Paleontology in Wisconsin

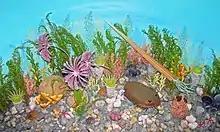
A diorama of a typical Ordovician sea floor

Many fossiliferous Lower to Upper Ordovician rock units are exposed in the southwestern portion of Wisconsin. During this time, most of Wisconsin was covered in a shallow tropical ocean that teemed with an abundance of life. These include many species of stromatolites, fungi, sponges, conulariids, rugose corals, tabulate corals, bryozoans, brachiopods, gastropods, monoplacophorans, bivalves, nautiloids, trilobites, ostracods, crinoids, graptolites, and conodont elements.